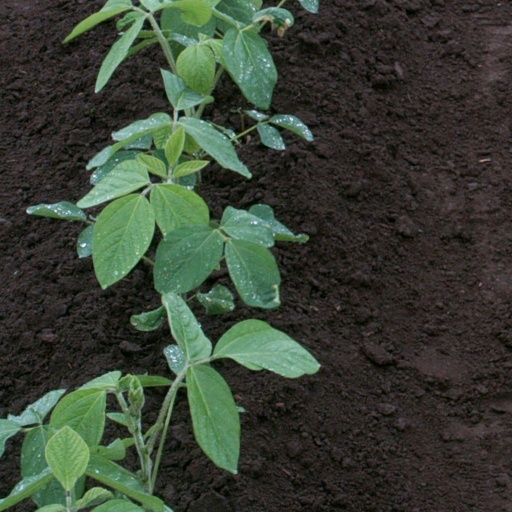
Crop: soybean